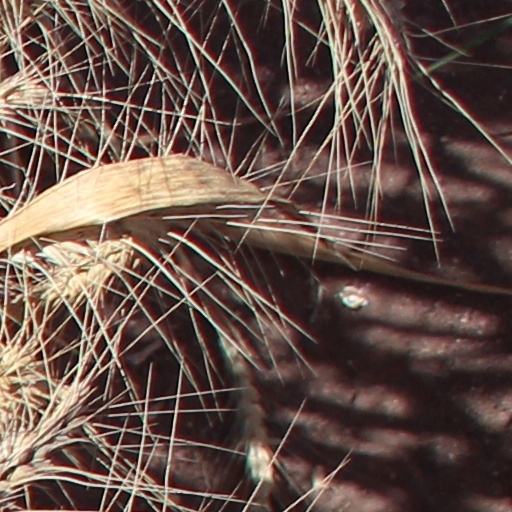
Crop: wheat